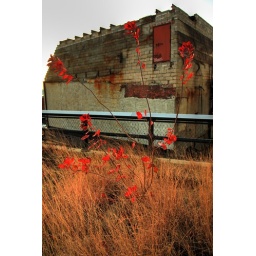
Tree with red leaves in front of abandoned building at the High Line